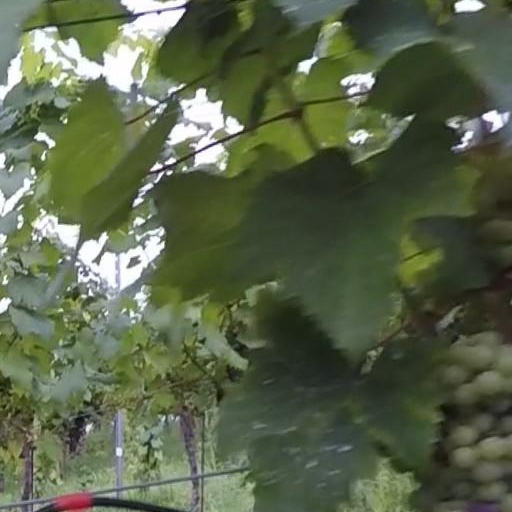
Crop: grape